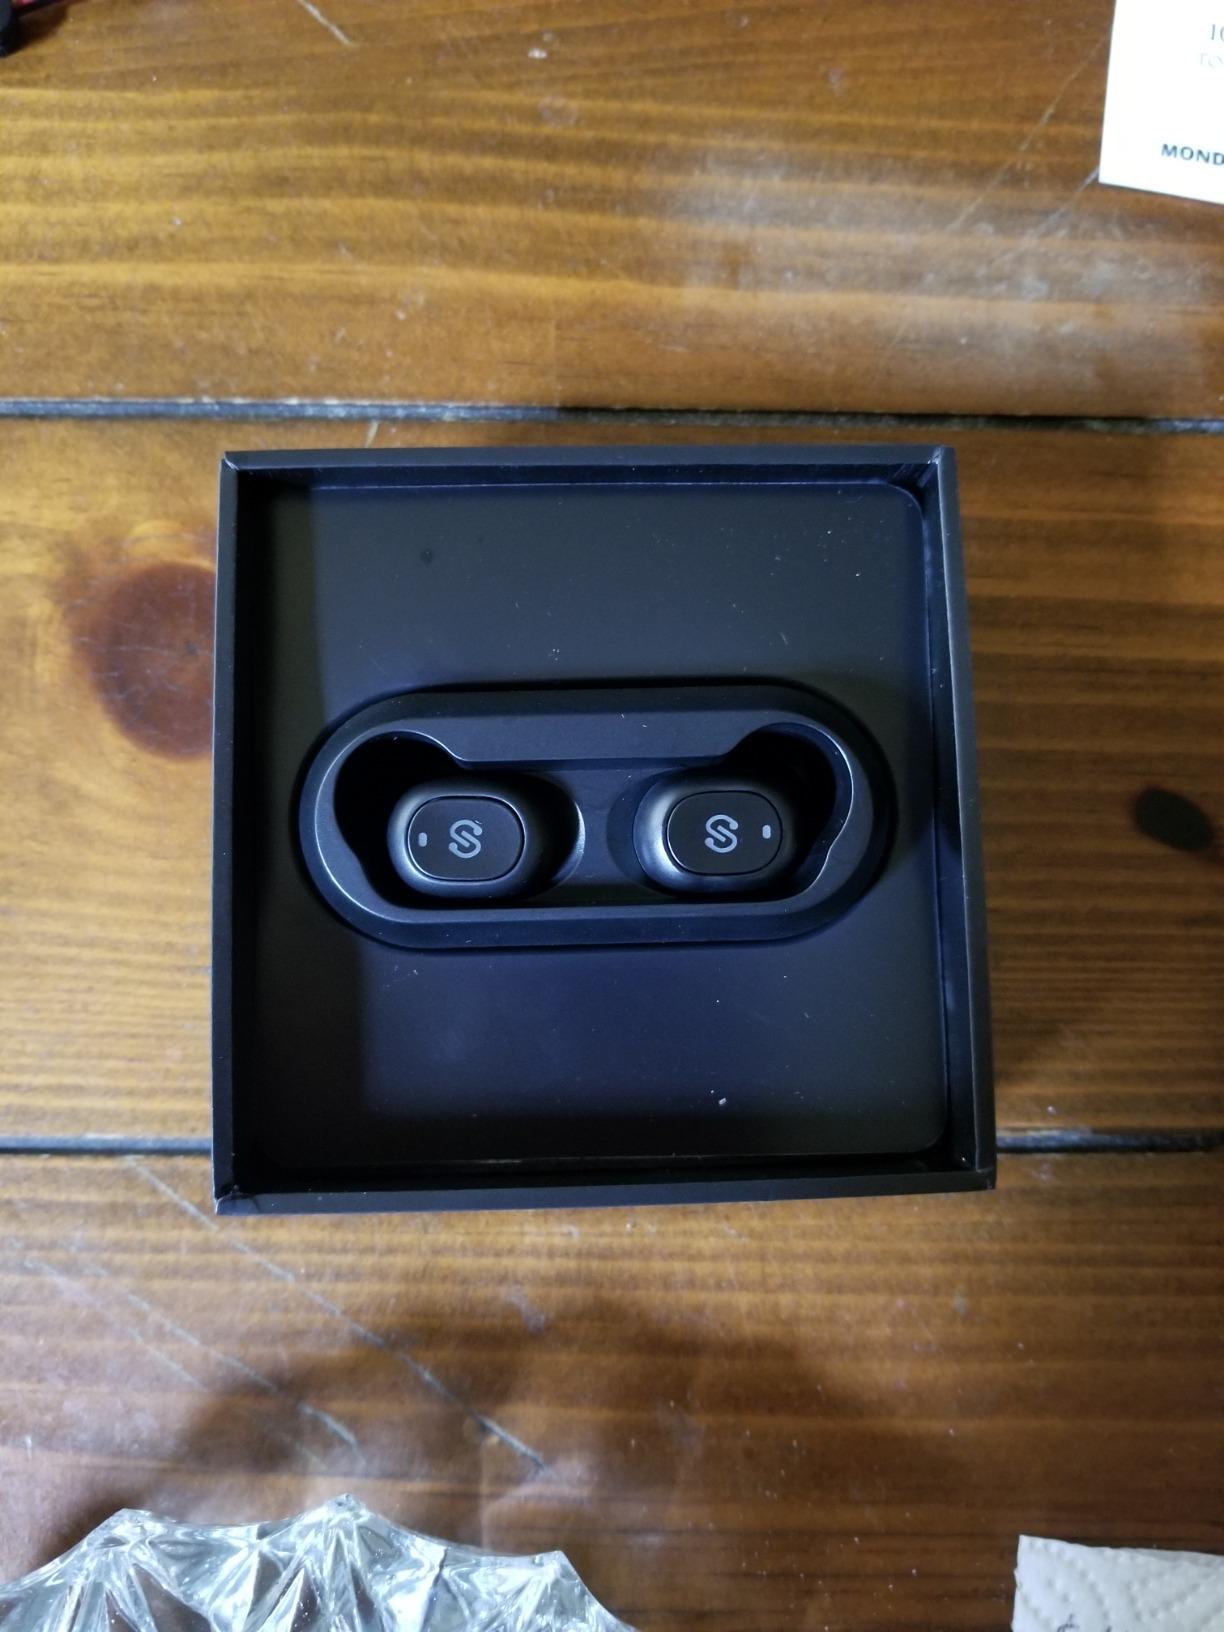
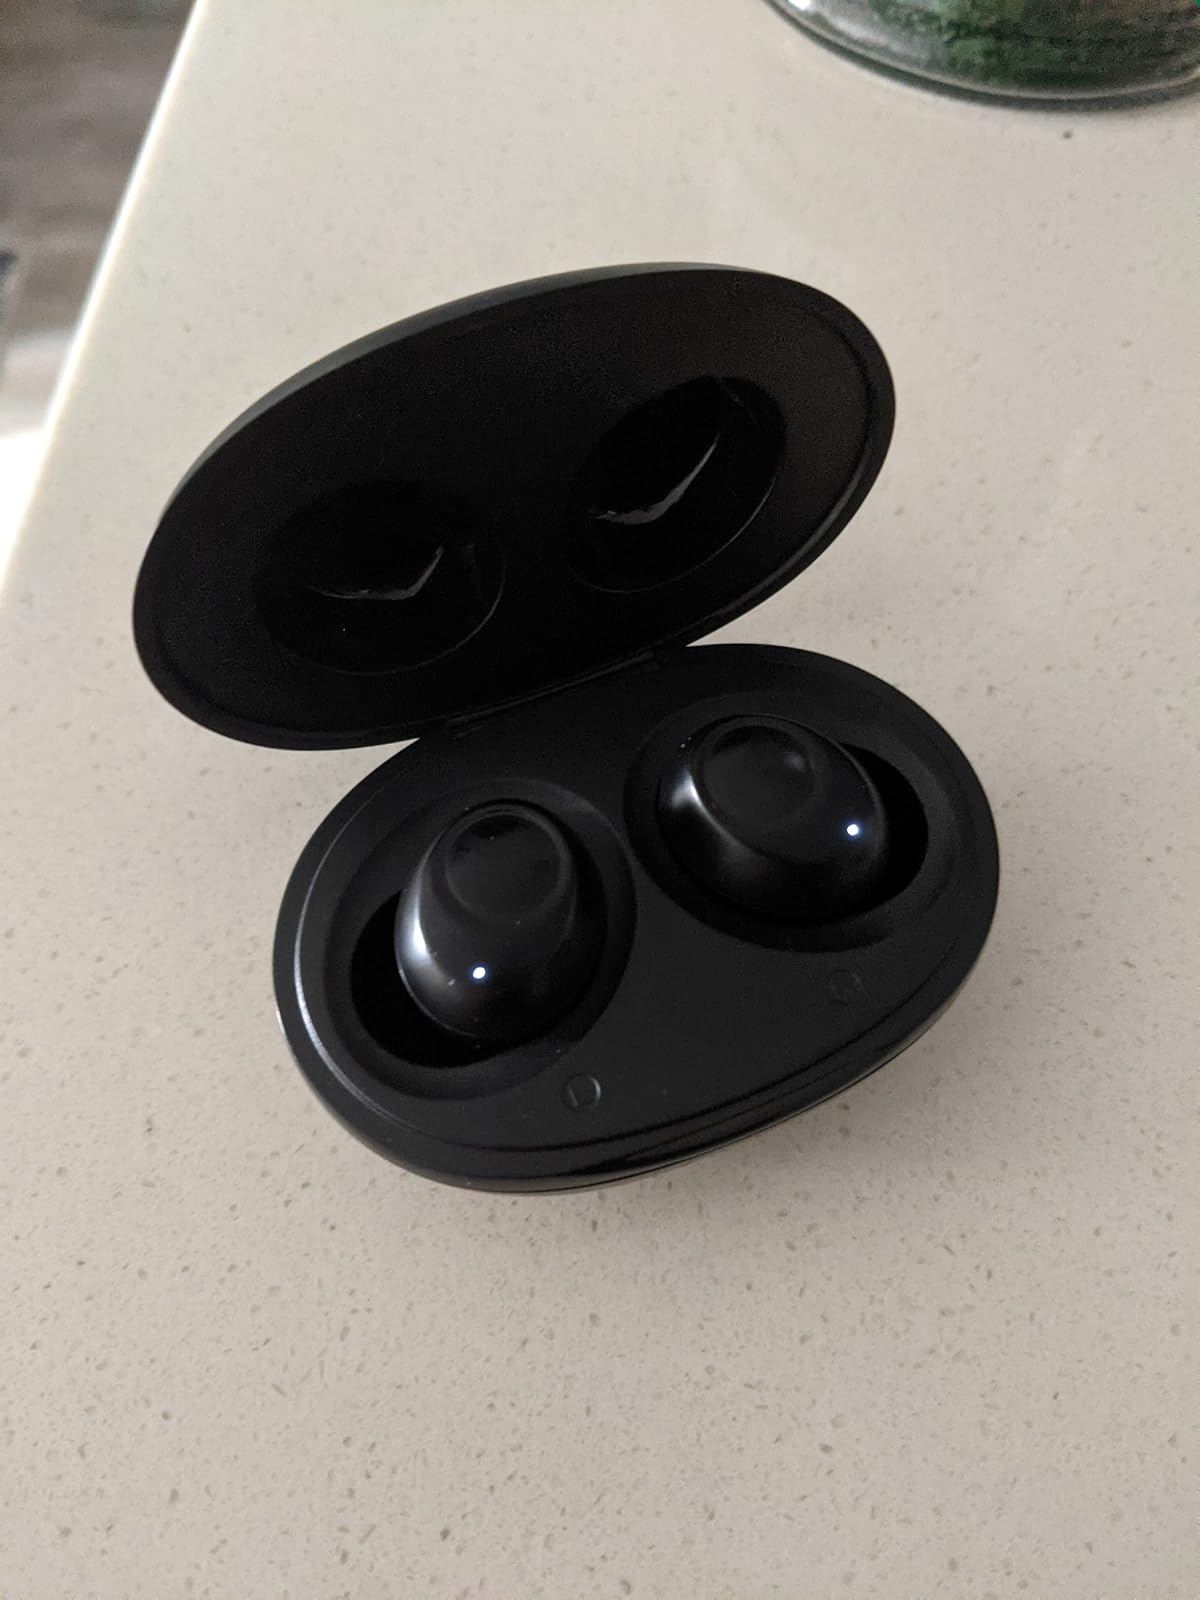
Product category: earbuds
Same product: no